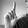
ASL letter: L